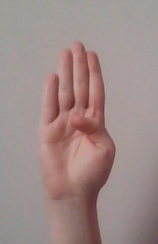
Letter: kaaf